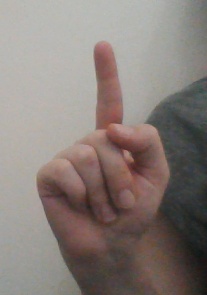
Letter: bb